Yorkdale station

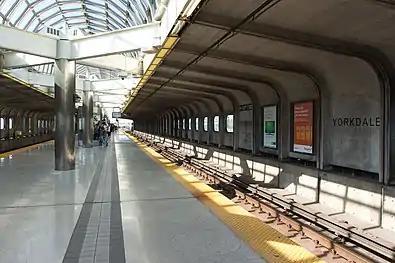

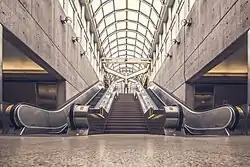
Escalators to the platform from Ranee Avenue entrance

Yorkdale is a subway station on Line 1 Yonge–University in Toronto, Ontario, Canada. It is located in the median of the William R. Allen Road just south of Highway 401. Opened in 1978, the station is named after the nearby Yorkdale Shopping Centre, to which it is connected by an enclosed walkway.